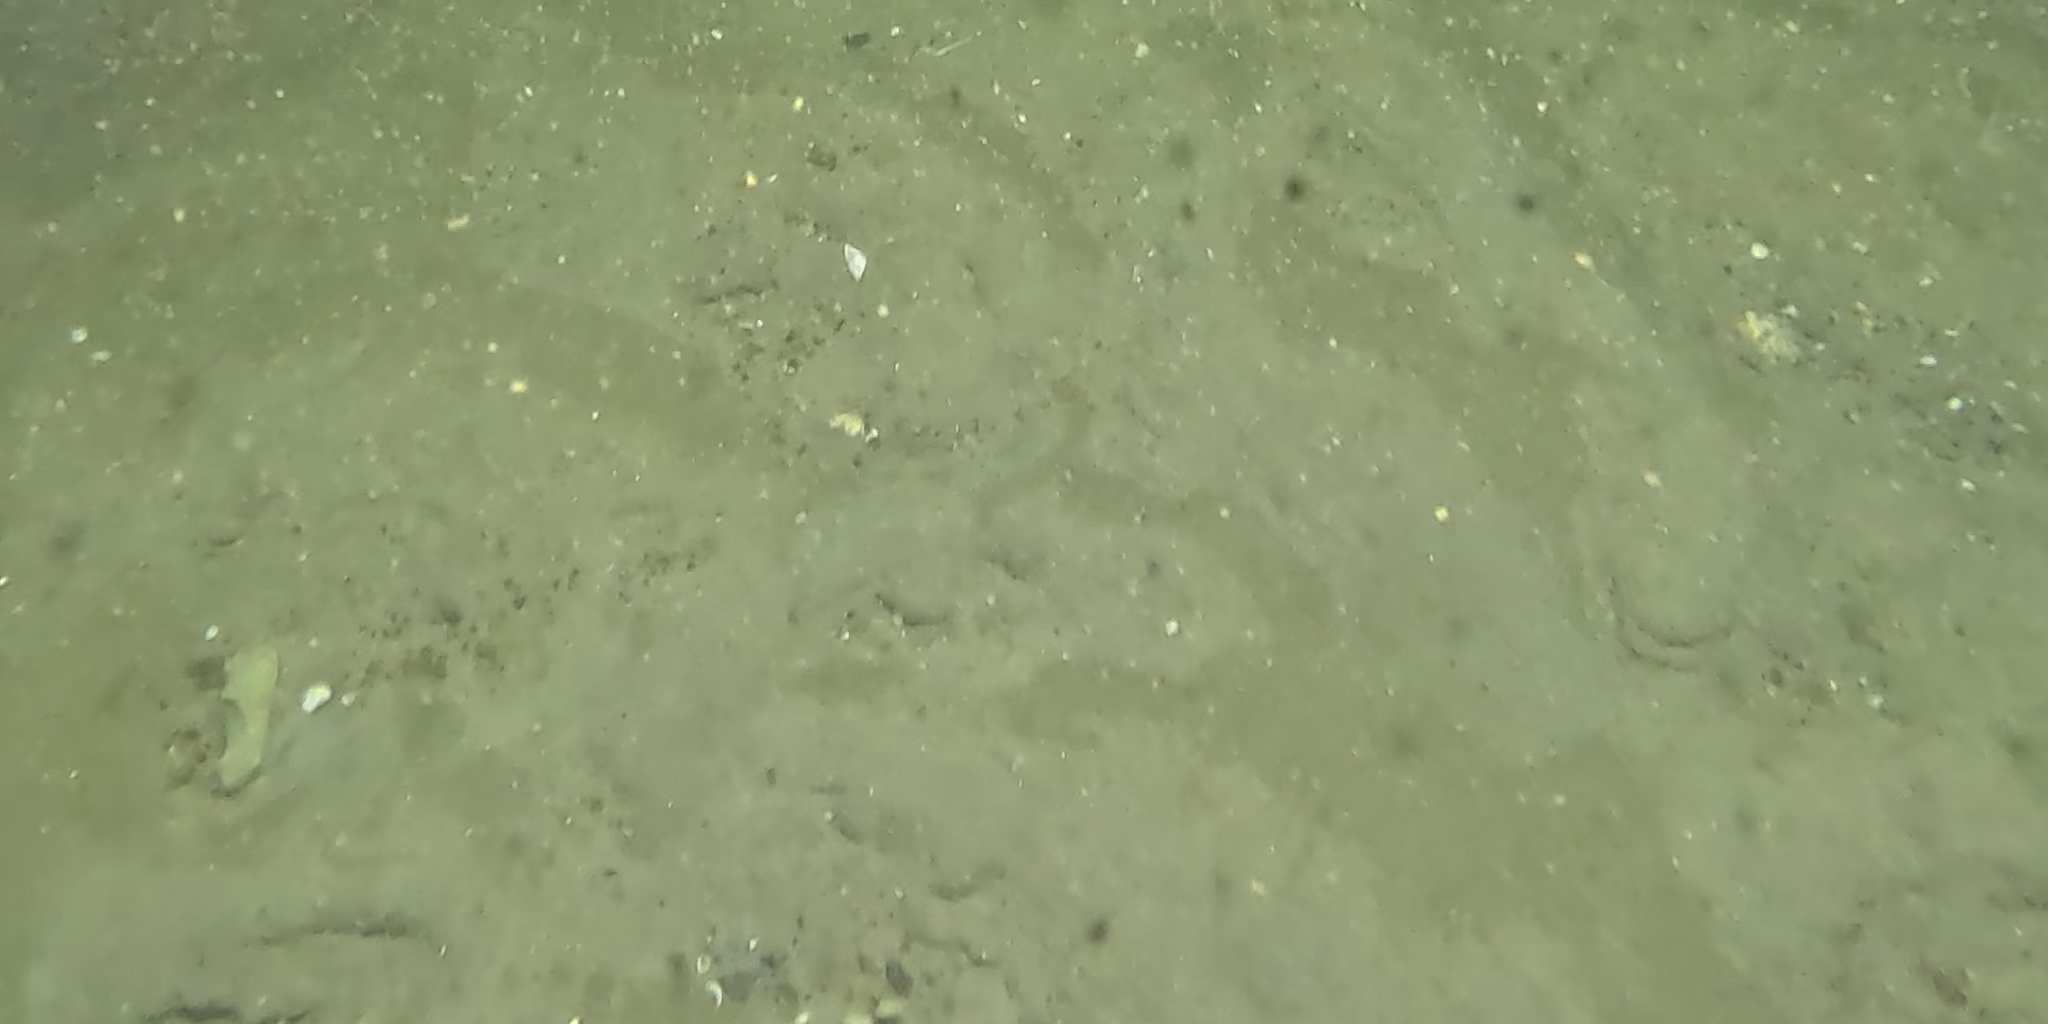
Seabed habitat: sand